Ultimate Marvel Team-Up

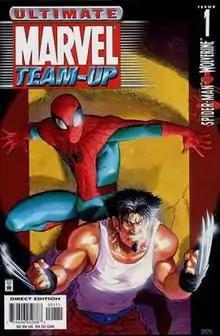
Cover of "Ultimate Marvel Team-Up #1" TPB.

Ultimate Marvel Team-Up is a comic book series, published by Marvel Comics which ran for 16 issues, including a concluding "Ultimate Spider-Man Super Special". It is set in one of Marvel's shared universes, the Ultimate Universe and is based on the original universe "Marvel Team-Up". The whole series starred Spider-Man teaming up with another superhero each issue. The series was written by Brian Michael Bendis, with each arc drawn by a different artist.